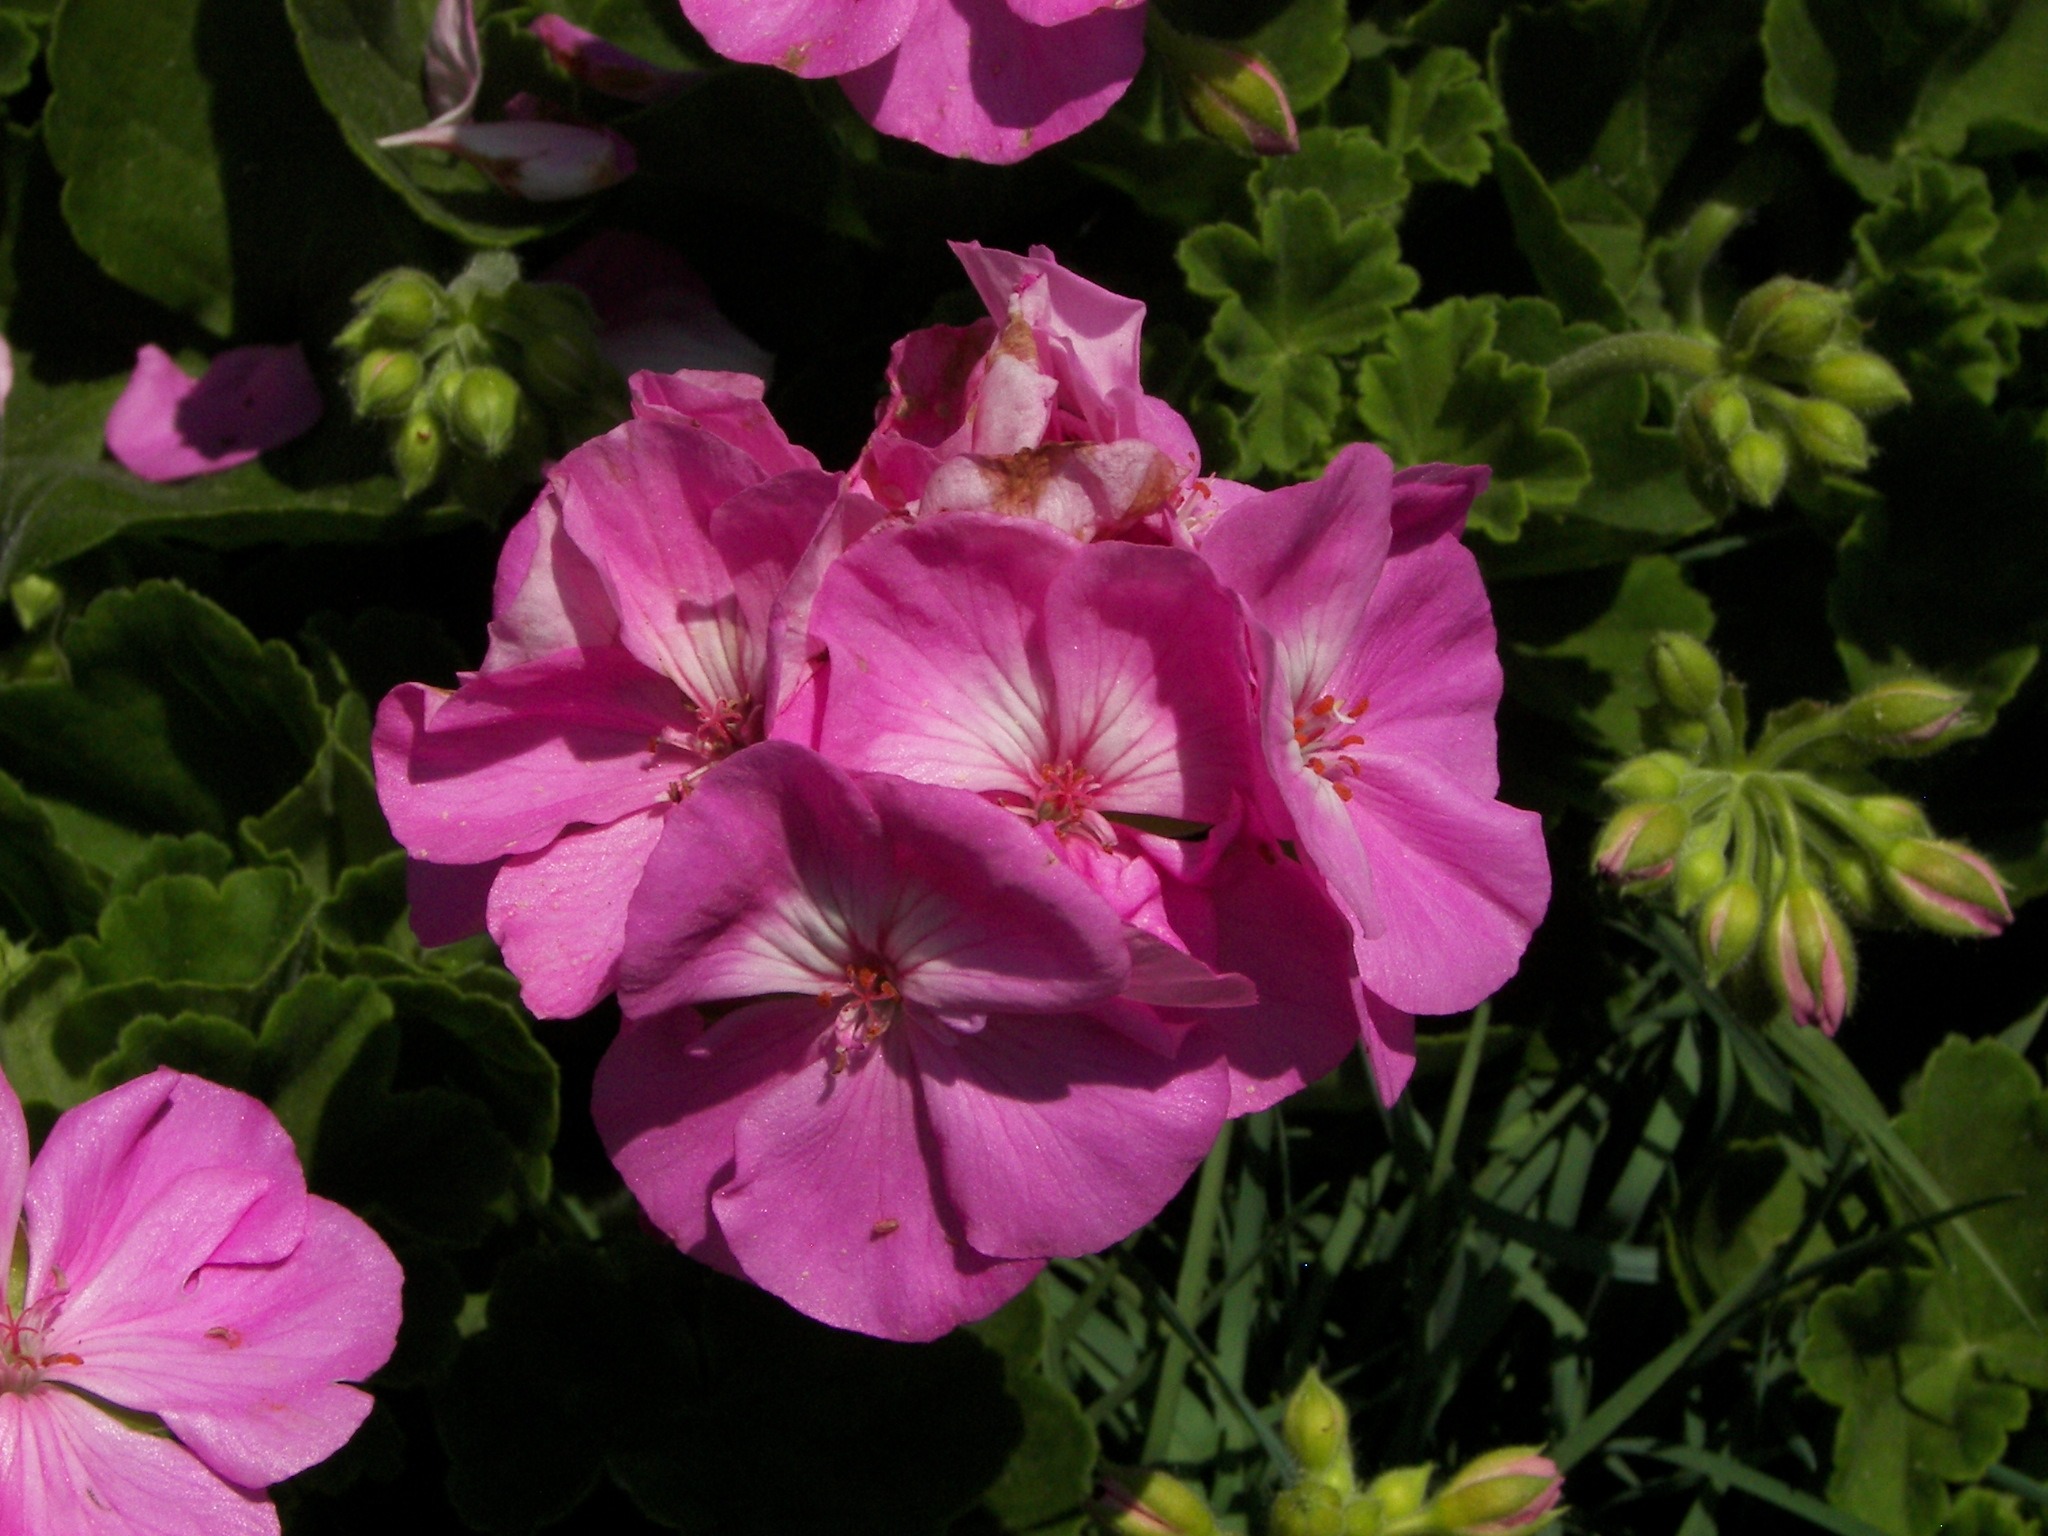
blossom, plant, flower, purple, petal, bloom, summer, floral, spring, grow, botany, blooming, garden, pink, flora, geranium, gardening, ornamental, flowering plant, annual plant, land plant, geraniales